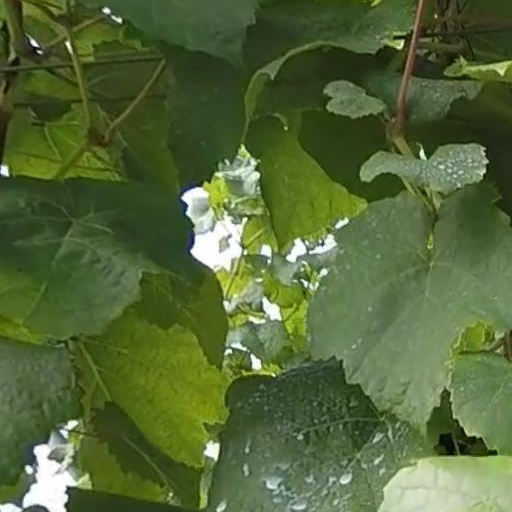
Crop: grape